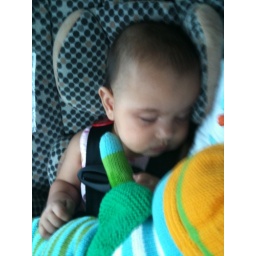
Laila asleep in the car seat